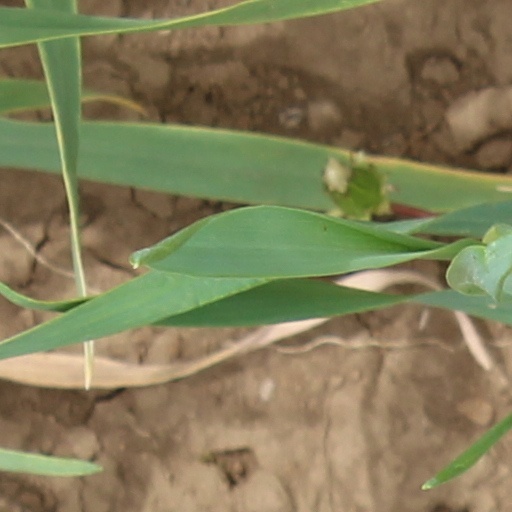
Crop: wheat